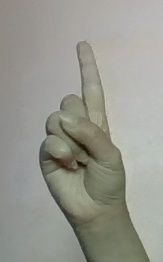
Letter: bb